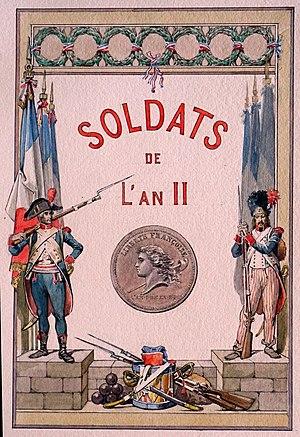
oeuvre calligraphiée et décorée par Auger pour Diancourt.
En février 1793, la Convention décide la levée en masse de trois cent mille hommes, pris parmi les célibataires ou veufs de 18 à 25 ans. Chaque département de France doit fournir des volontaires, complétés par des hommes requis par désignation ou par tirage au sort. La Convention décrète ensuite, le 23 août 1793, la levée en masse concernant la tranche d'âge de 25 à 30 ans. Ces levées en masse renforcent considérablement les armées mais suscitent de forts mécontentements populaires régionaux, entraînant des émeutes et insurrections.